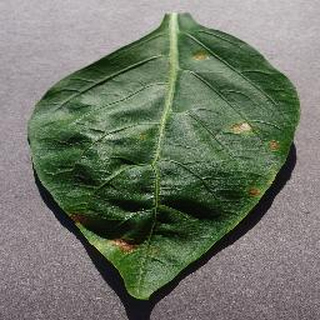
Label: bell_pepper_bacterial_spot